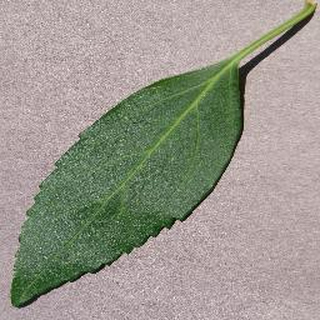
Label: healthy_cherry